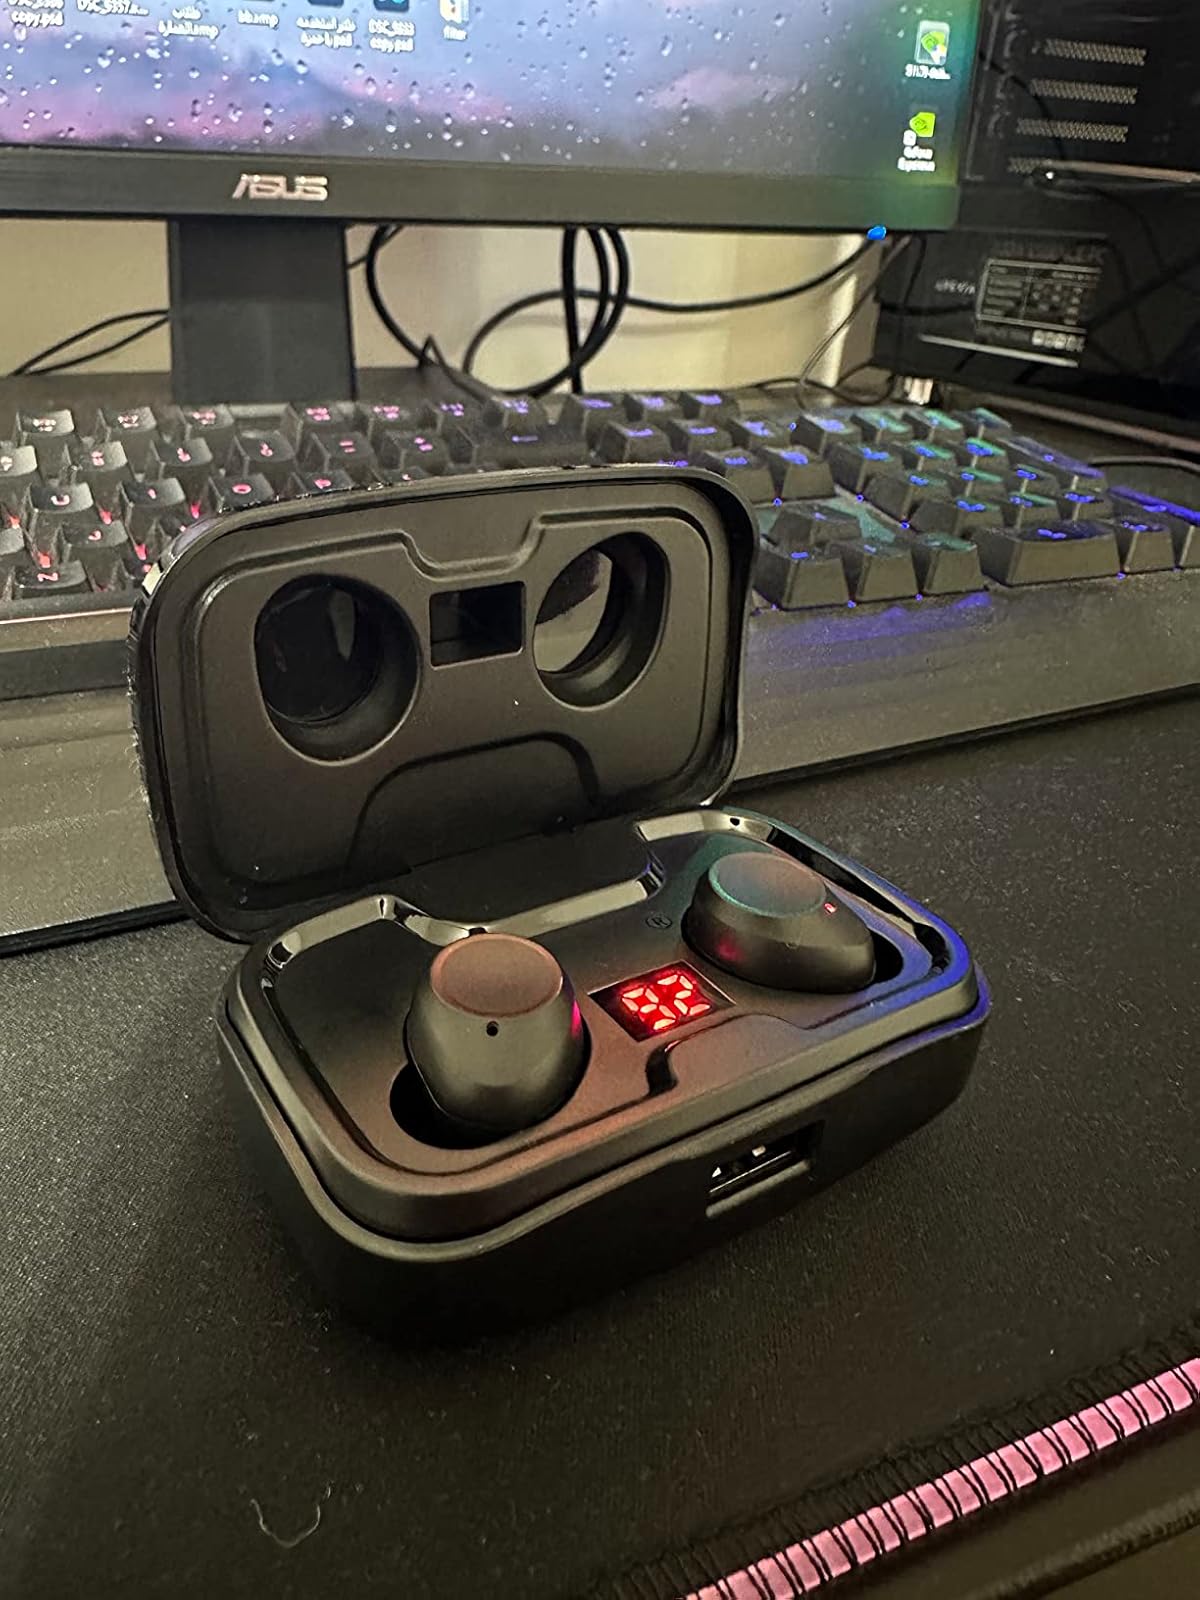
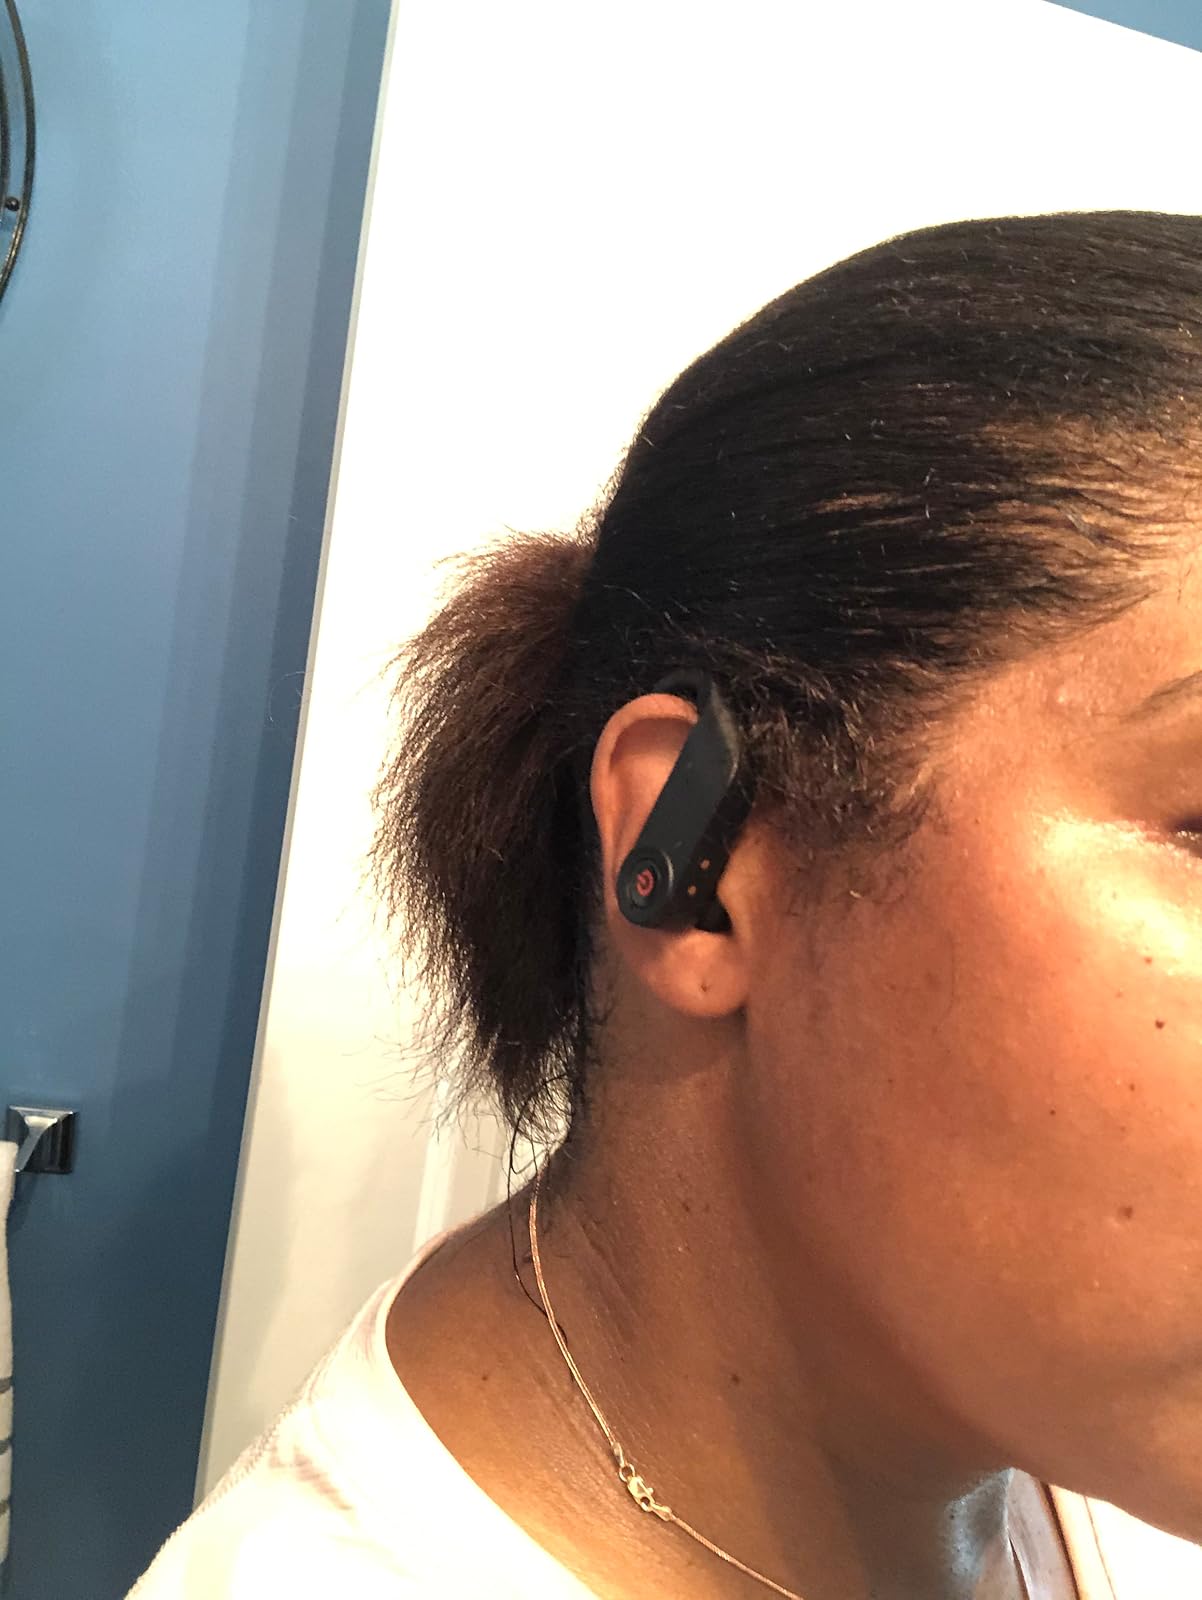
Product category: earbuds
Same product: no